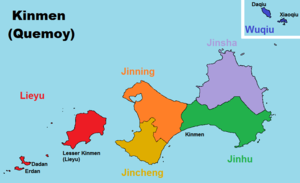
Fujian (Taiwan) / underenheder
Fujianprovinsen eller Fukienprovinsen, se øvrige navne nedenfor) er en provins i Republikken Kina (Taiwan). Den inkluderer den lille arkipæologi Kinmen-øerne og Matsu-øerne ud fra sydøstkysten af Fujian-provinsen i Kina. Provinssædet findes i Jincheng i Kinmen. Det er den ene af to provinser i Republikken Kina, den anden er Taiwanprovinsen.